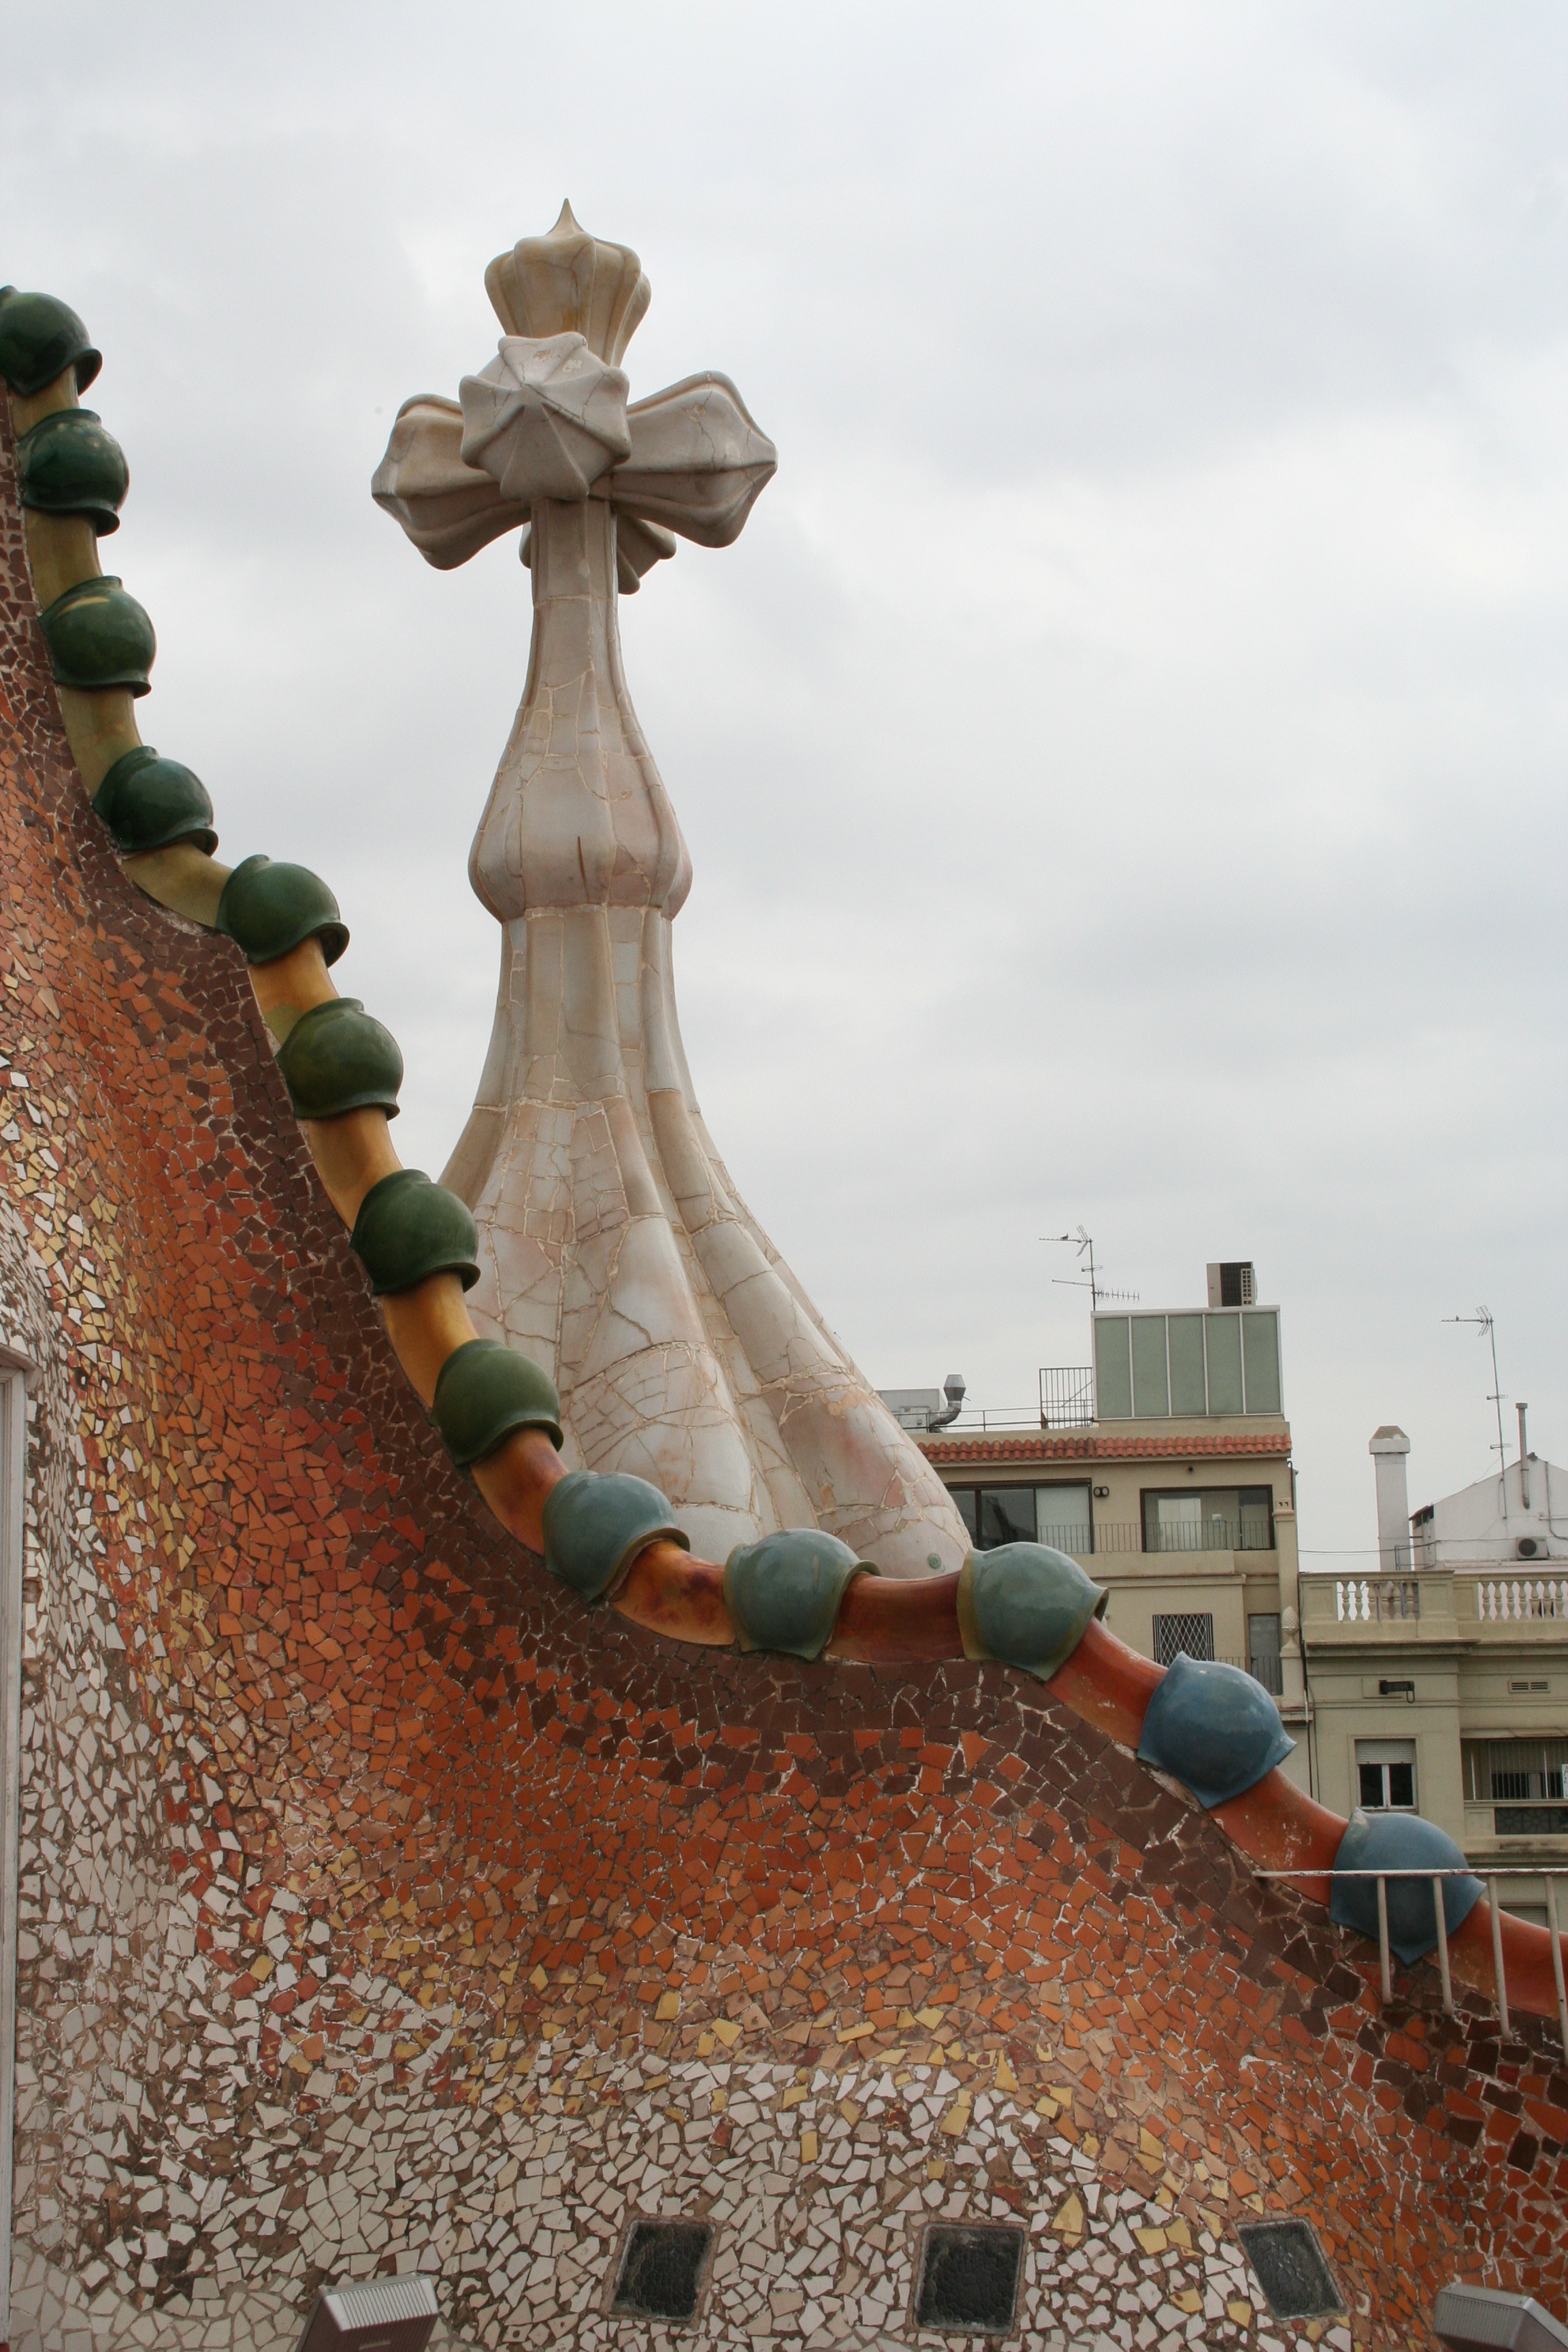
architecture, house, town, roof, building, city, monument, cityscape, summer, europe, statue, architect, tower, ceramic, landmark, blue, cathedral, cross, colorful, barcelona, modern, sculpture, catholic, art, spain, design, temple, mosaic, catalonia, gaudi, famous, spanish, ornamental, carving, guell, modernism, catalan, ancient history, casa batllo, antoni gaudi, house of bones